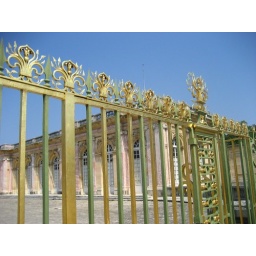
so pretty against the pink stone